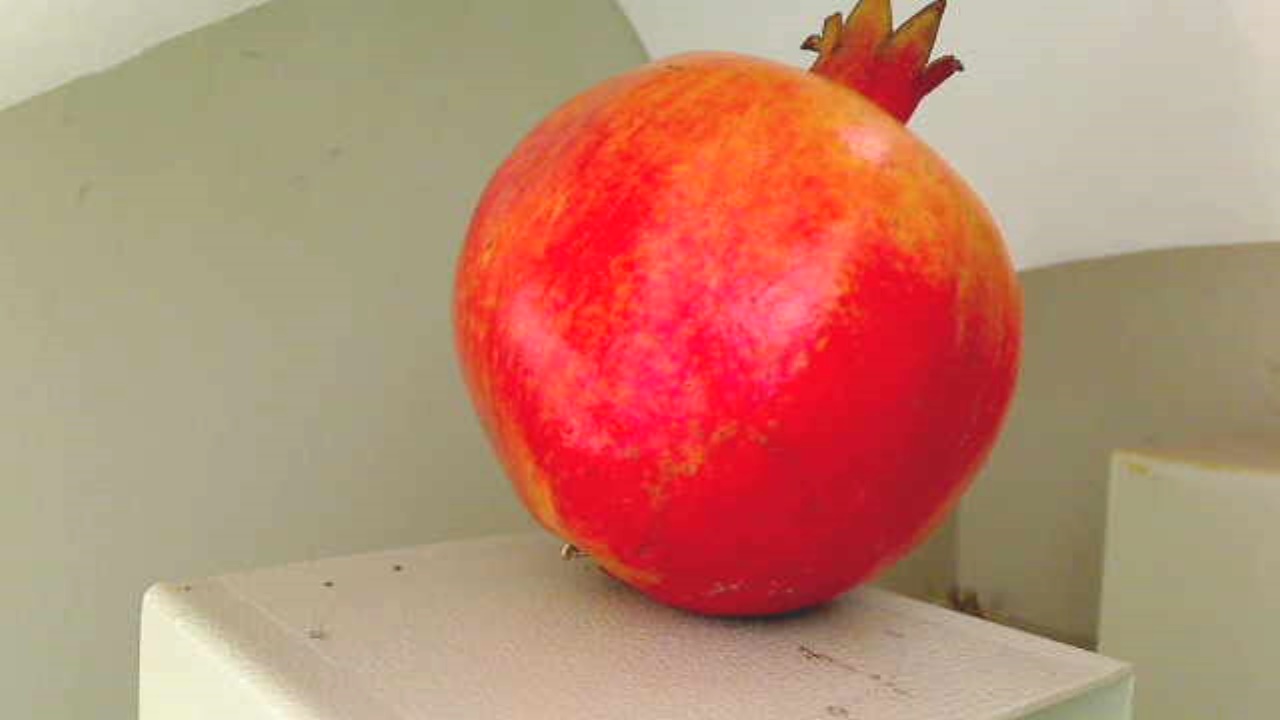
Grade: grade-1
Quality: quality-3